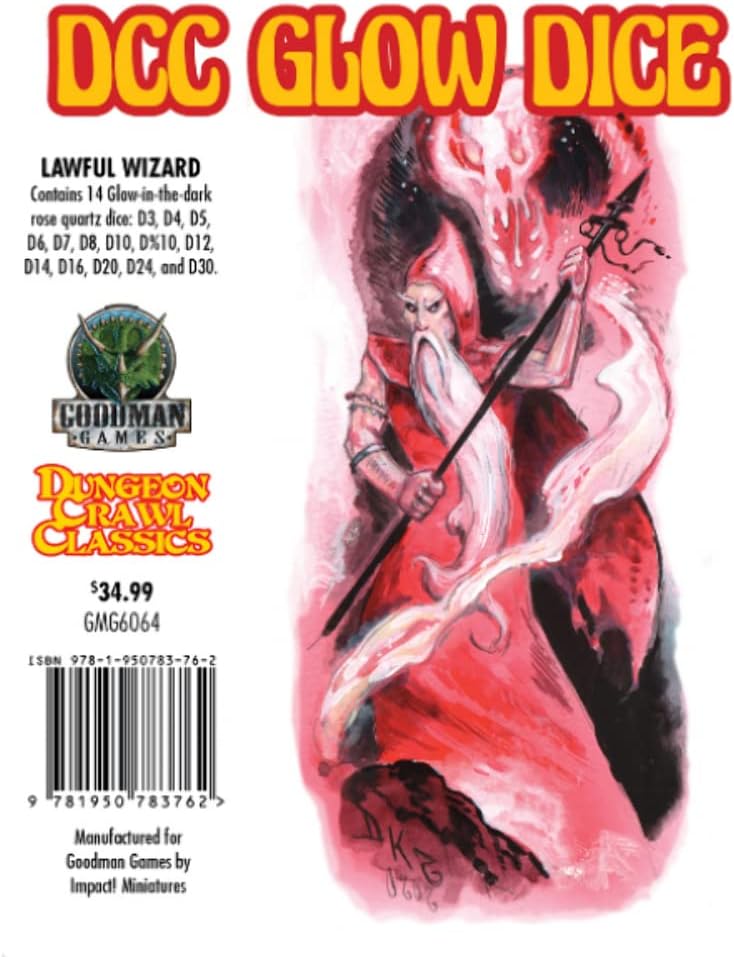
DCC Glow DIce - Lawful Wizard Dice
Category: Toys & Games
Lawful Wizard DCC dice are a light Rose Quartz in the daylight and will flash a burst of orange-red when glowing before fading. (Note: Red Glow dice normally have a fast glow fade so these will more represent a burst of magic when the glow is triggered.)
Features: A complete set of 14 dice for DCC RPG – and they glow in the dark! | Includes all the dice required for DCC RPG: d3, d4, d5, d6, d7, d8, d10, d12, d14, d16, d20, d24, and d30, plus a percentile d%. | On the back of the printed dice tube is a brand new DCC RPG spell by Harley Stroh! | Features cover illustration by Doug Kovacs